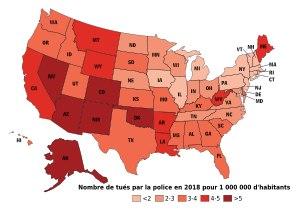
La violence policière, ou brutalité policière, caractérise l'action violente conduite par des policiers, dans l'exercice de leurs fonctions, envers d'autres personnes hors du cadre défini par la loi. On parle de bavure policière dans les cas les plus graves, en particulier dans les cas conduisant à la mort de la personne violentée. Sous le terme de violence policière, on regroupe différents actes d'abus policiers tels que l'abus de surveillance, l'arrestation frauduleuse, l'intimidation, la répression politique, l'abus sexuel.